Frere Hall

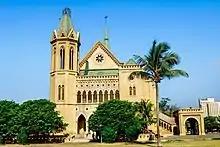
Frere Hall, garden side - one of the elegant landmarks of Karachi

The building was intended to serve as Karachi's town hall, and was designed by Henry Saint Clair Wilkins, who was chosen from among 12 candidates.